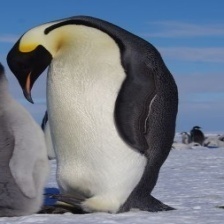
Species: EMPEROR PENGUIN
Scientific name: APTENODYTES FORSTERI
ImageNet parent category: king_penguin